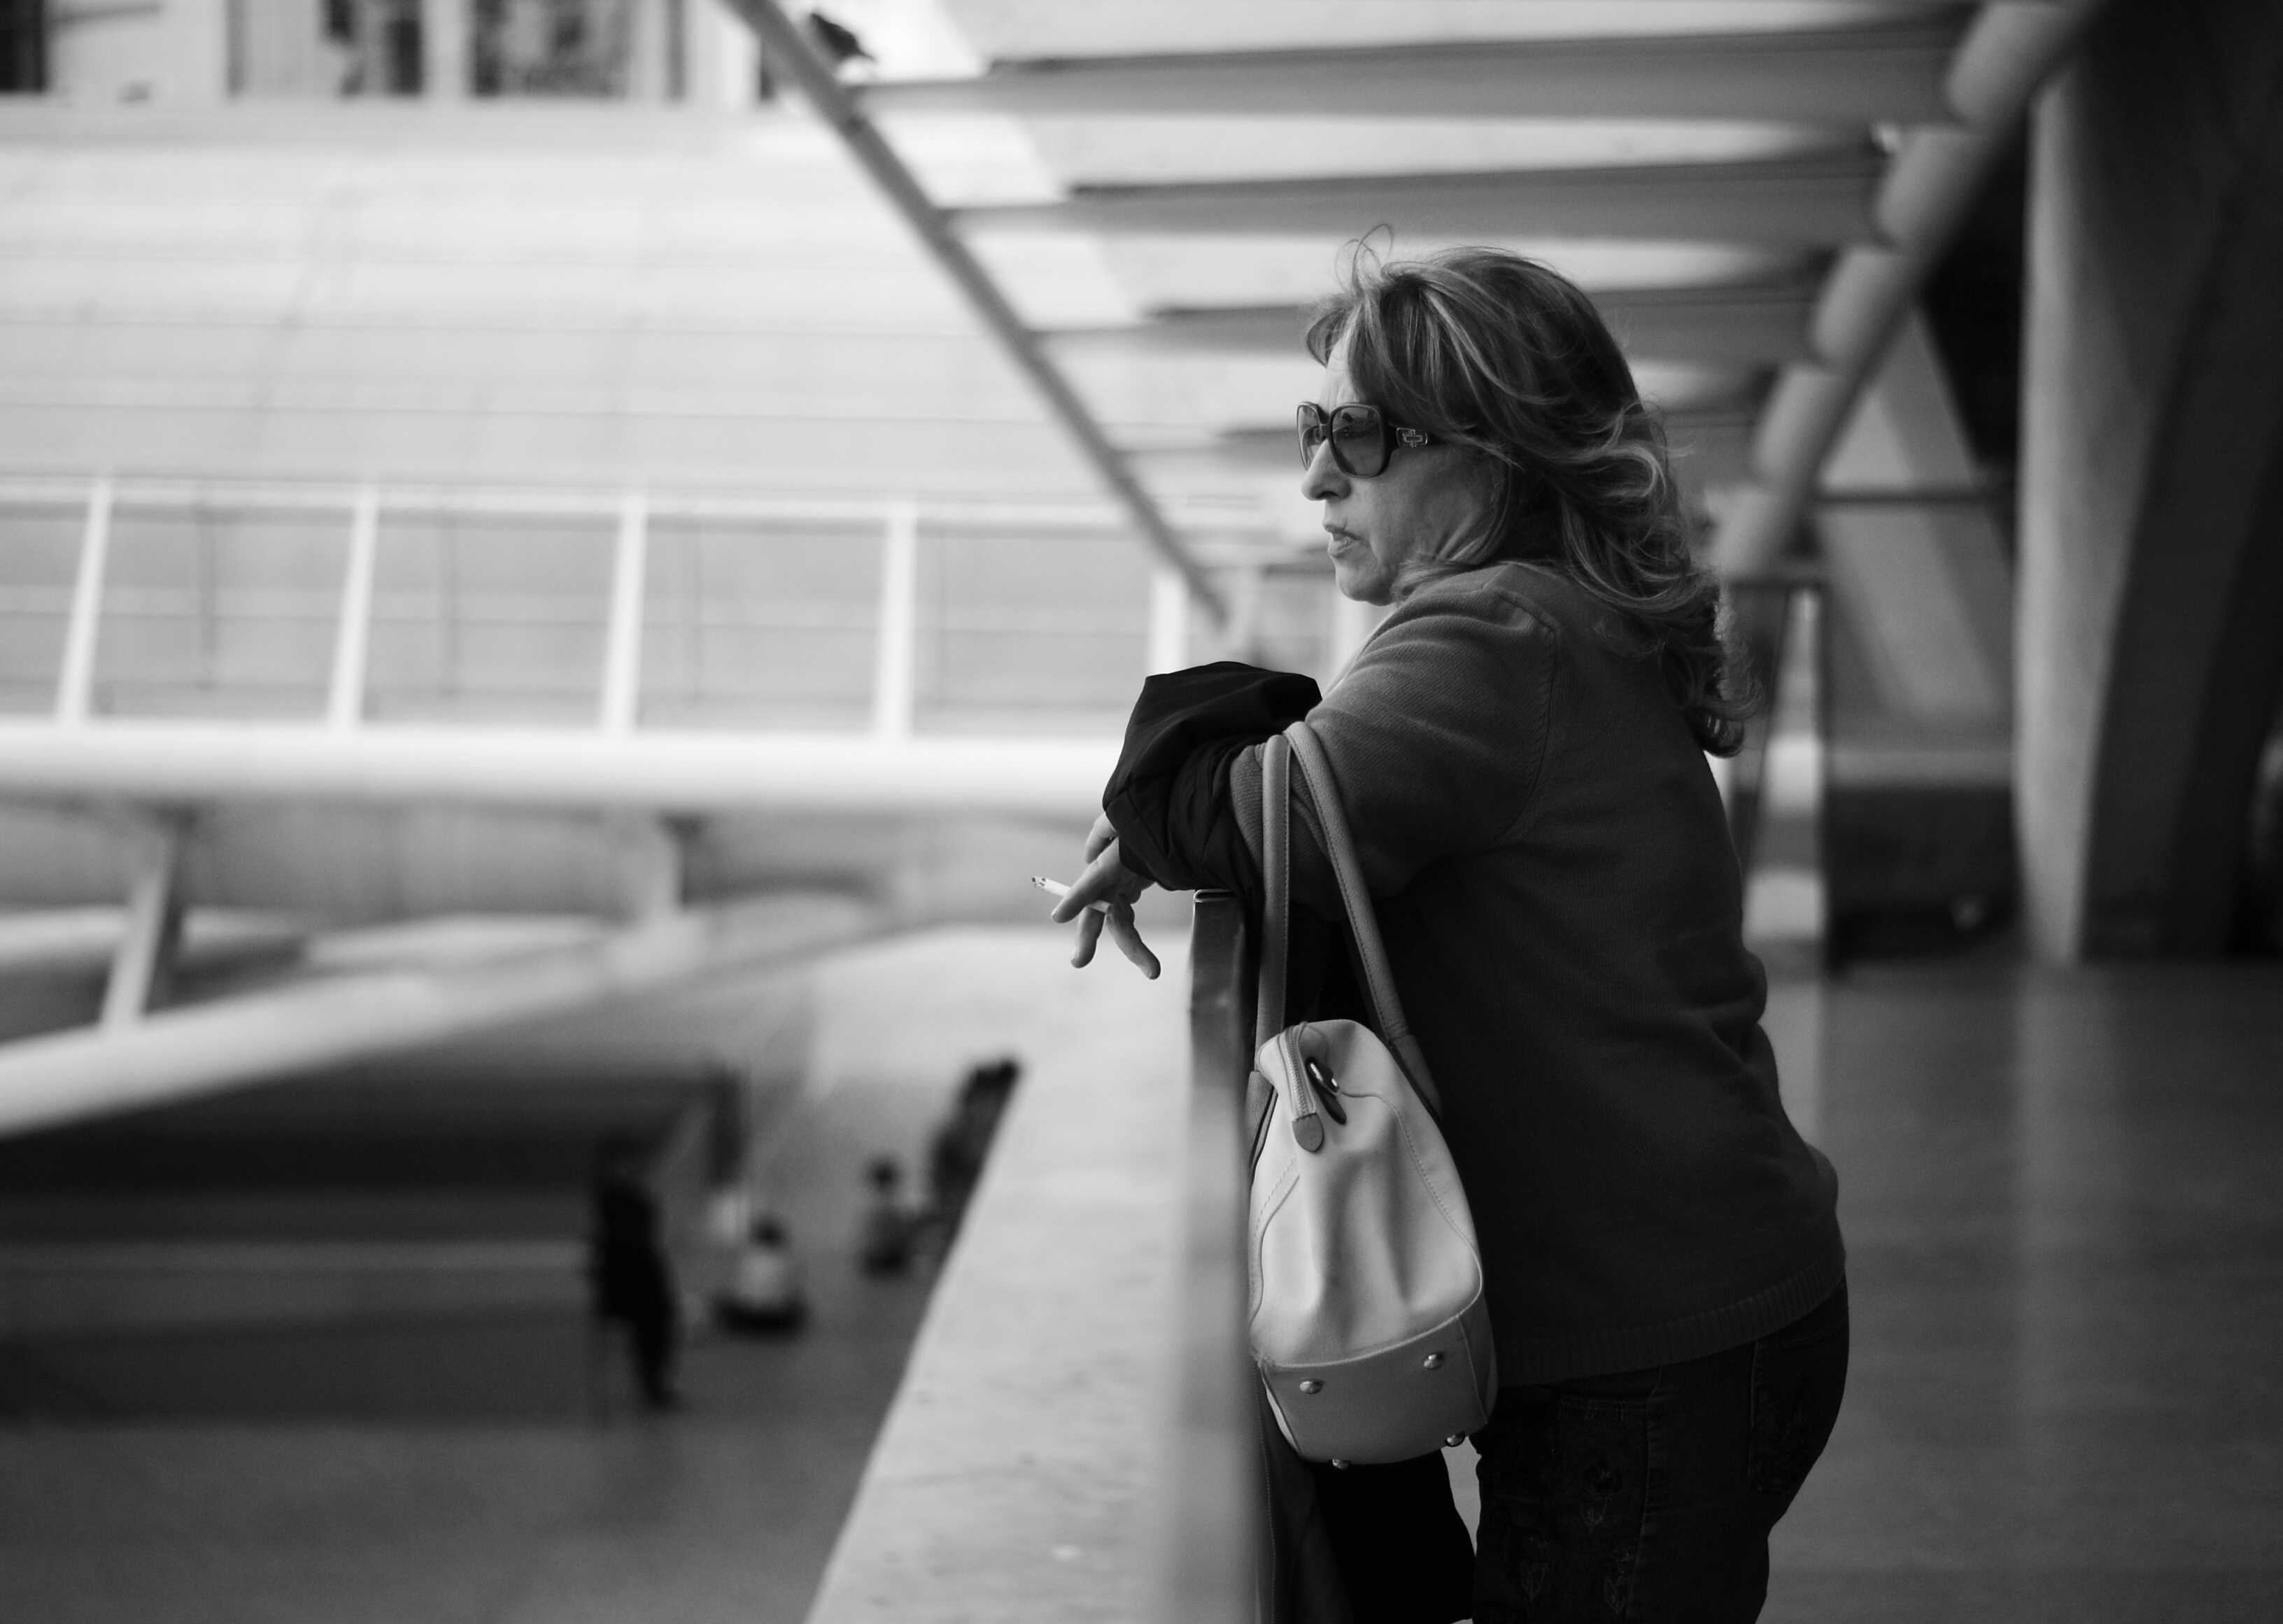
creative, black and white, people, white, street, photography, urban, social, dslr, lens, black, monochrome, streetphotography, bw, blackandwhite, blackwhite, streets, candid, 50mm, moments, public, photograph, snapshot, prime, sony, pretoebranco, rua, streetphoto, faces, branco, lisboa, lisbon, moment, unposed, decisive, souls, pretobranco, preto, retratos, sp, dslra200, pb, inpublic, fotografiaderua, streetmoments, lavinha, sal50f18, a200, sal, joao, jo olavinha, monochrome photography, film noir, human positions